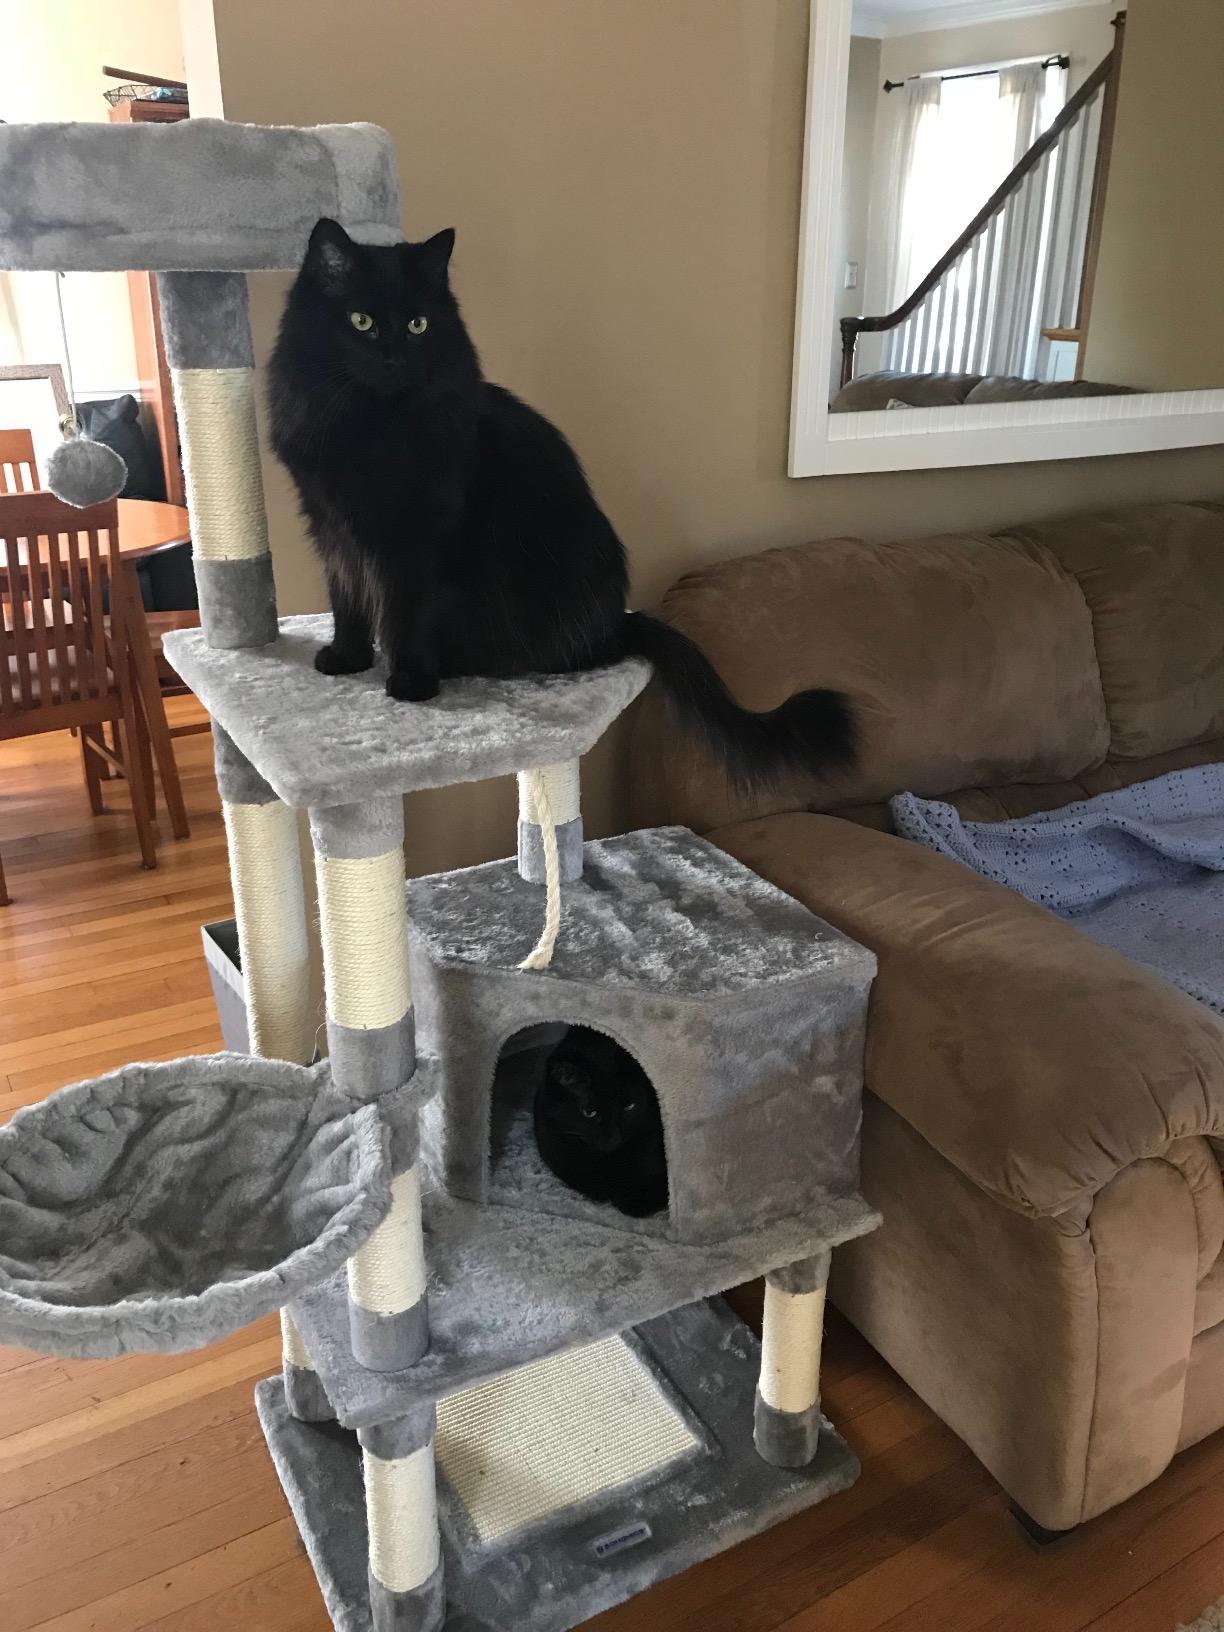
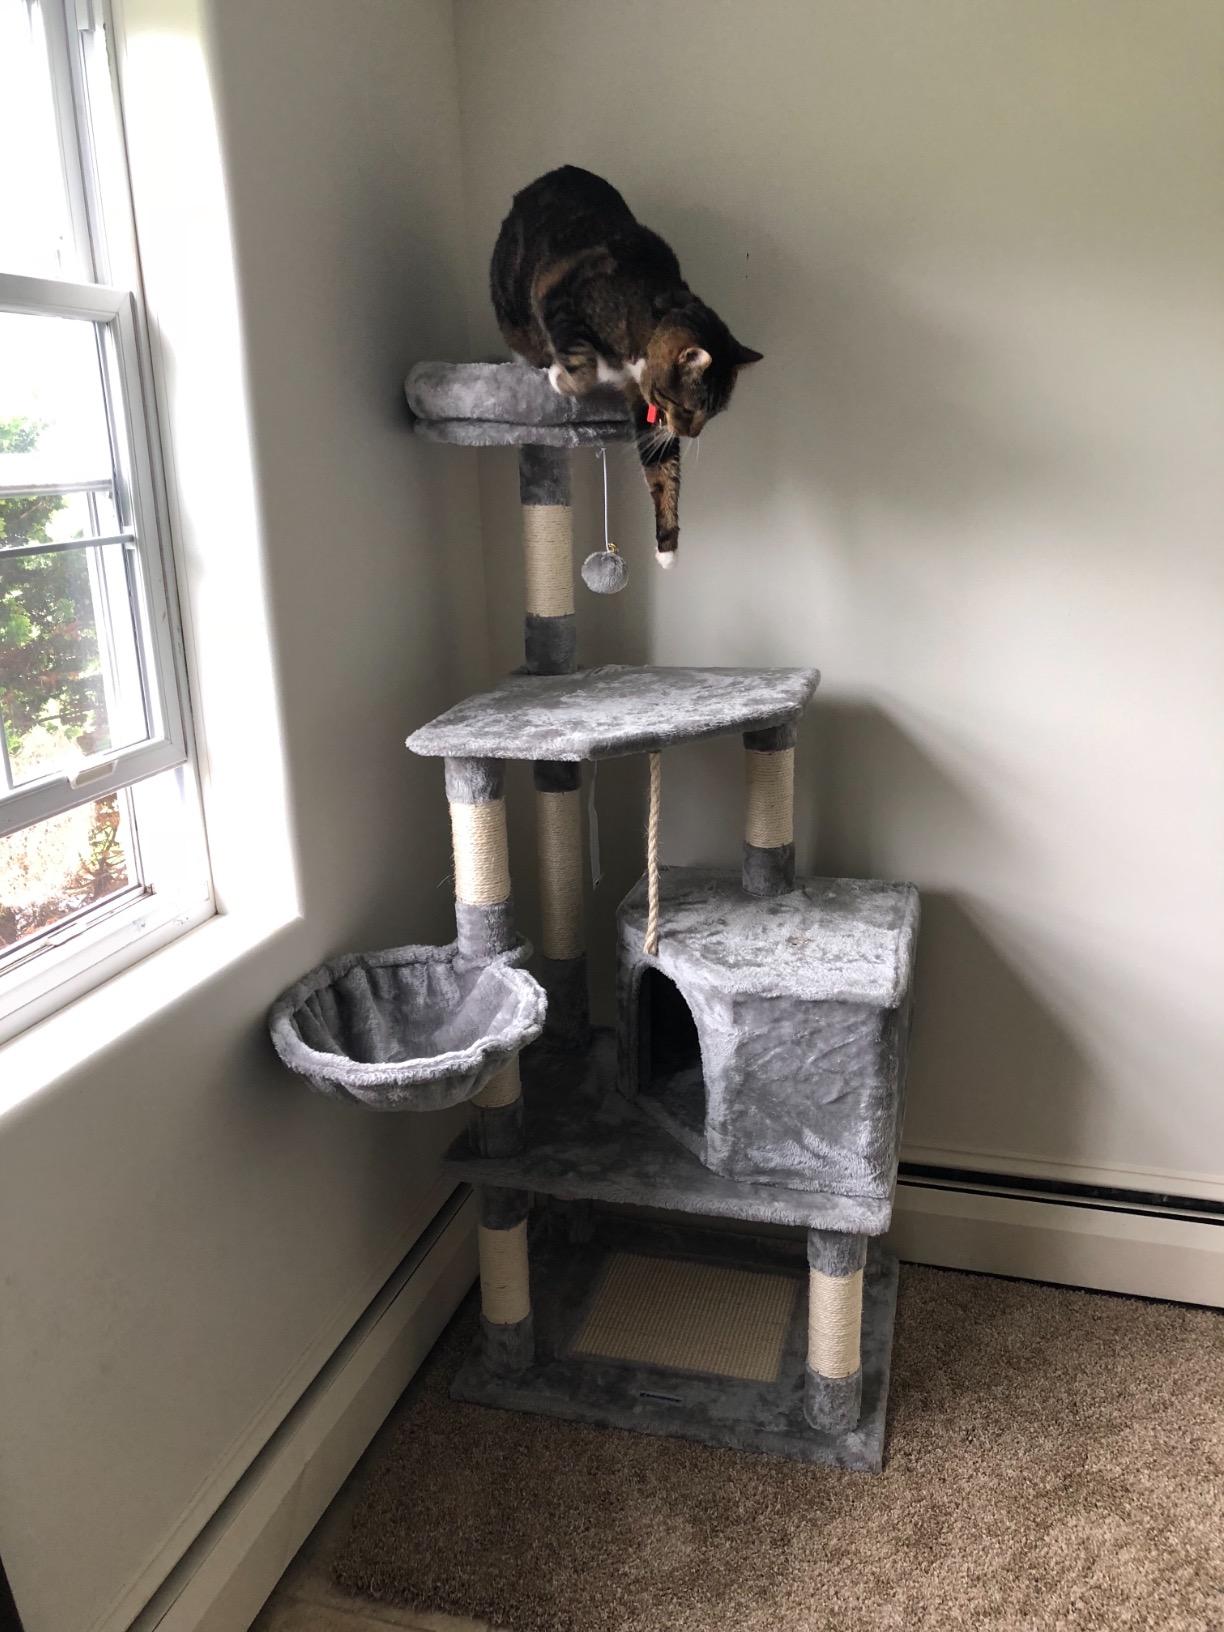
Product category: items_cat tree
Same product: yes